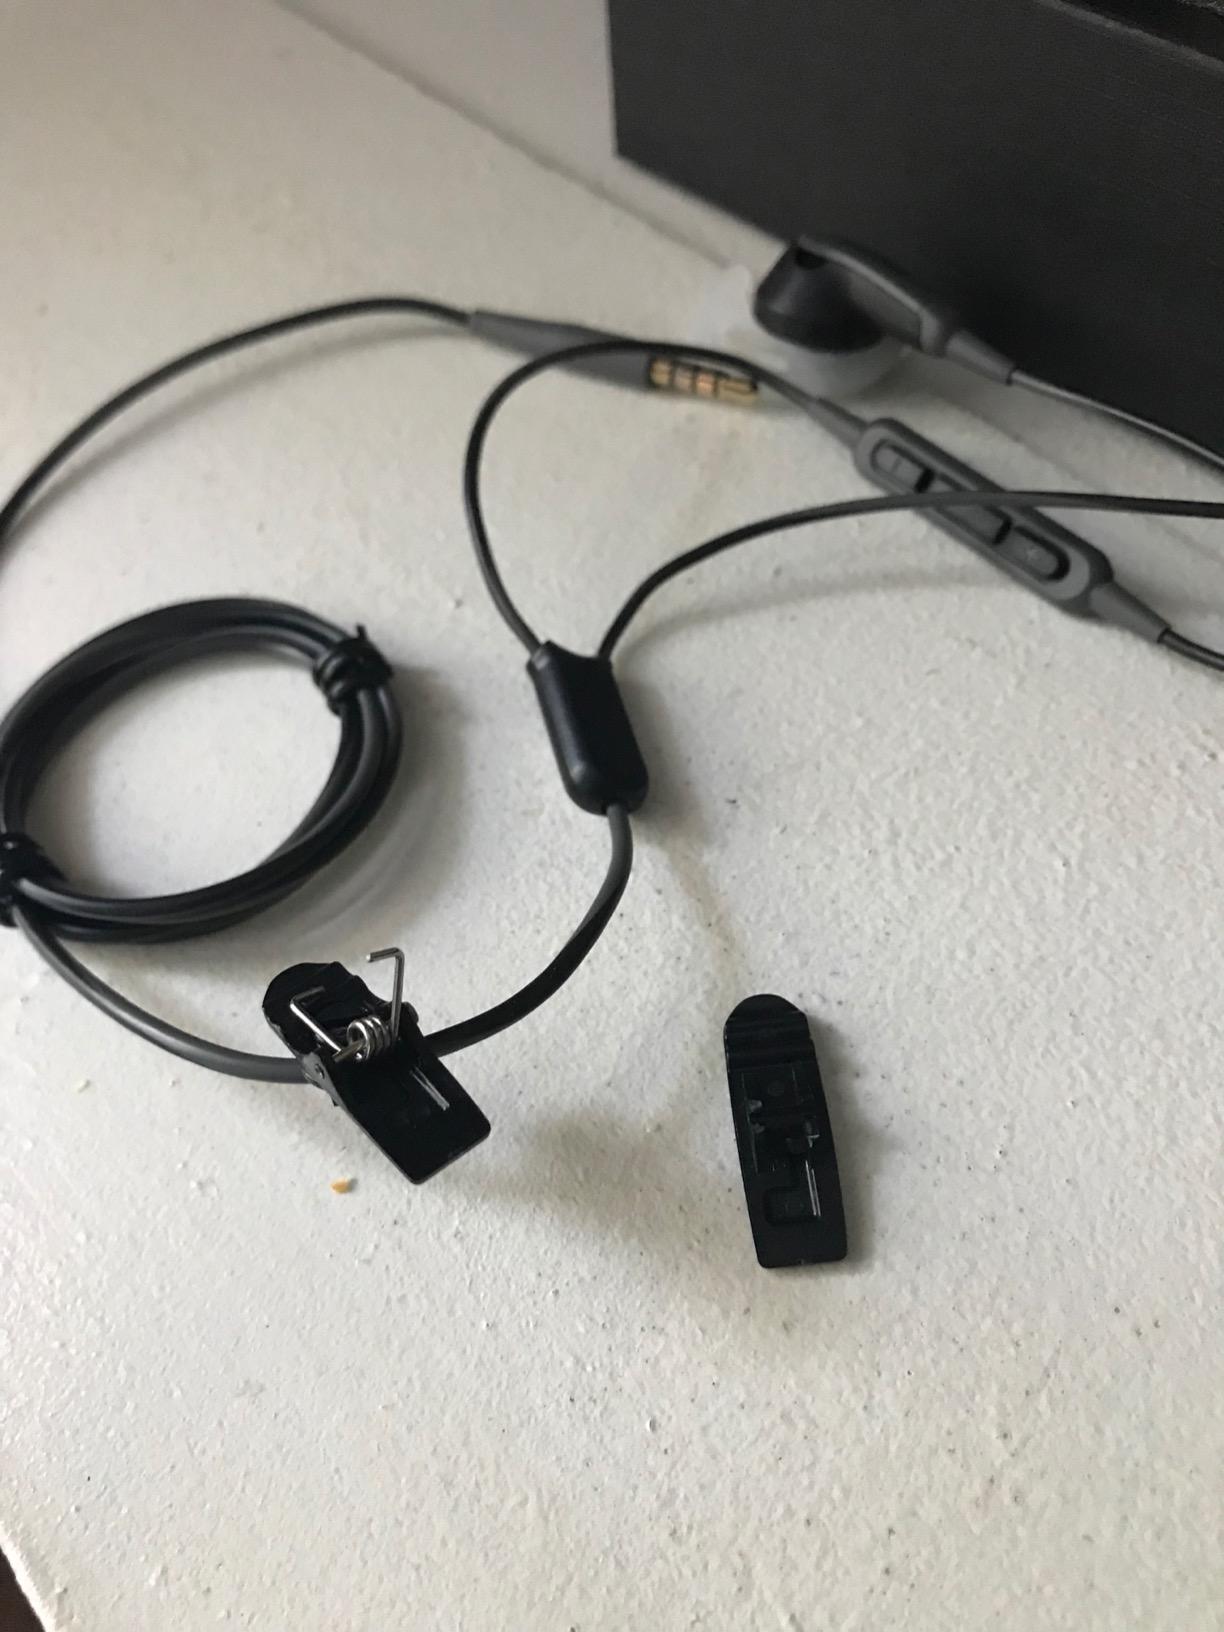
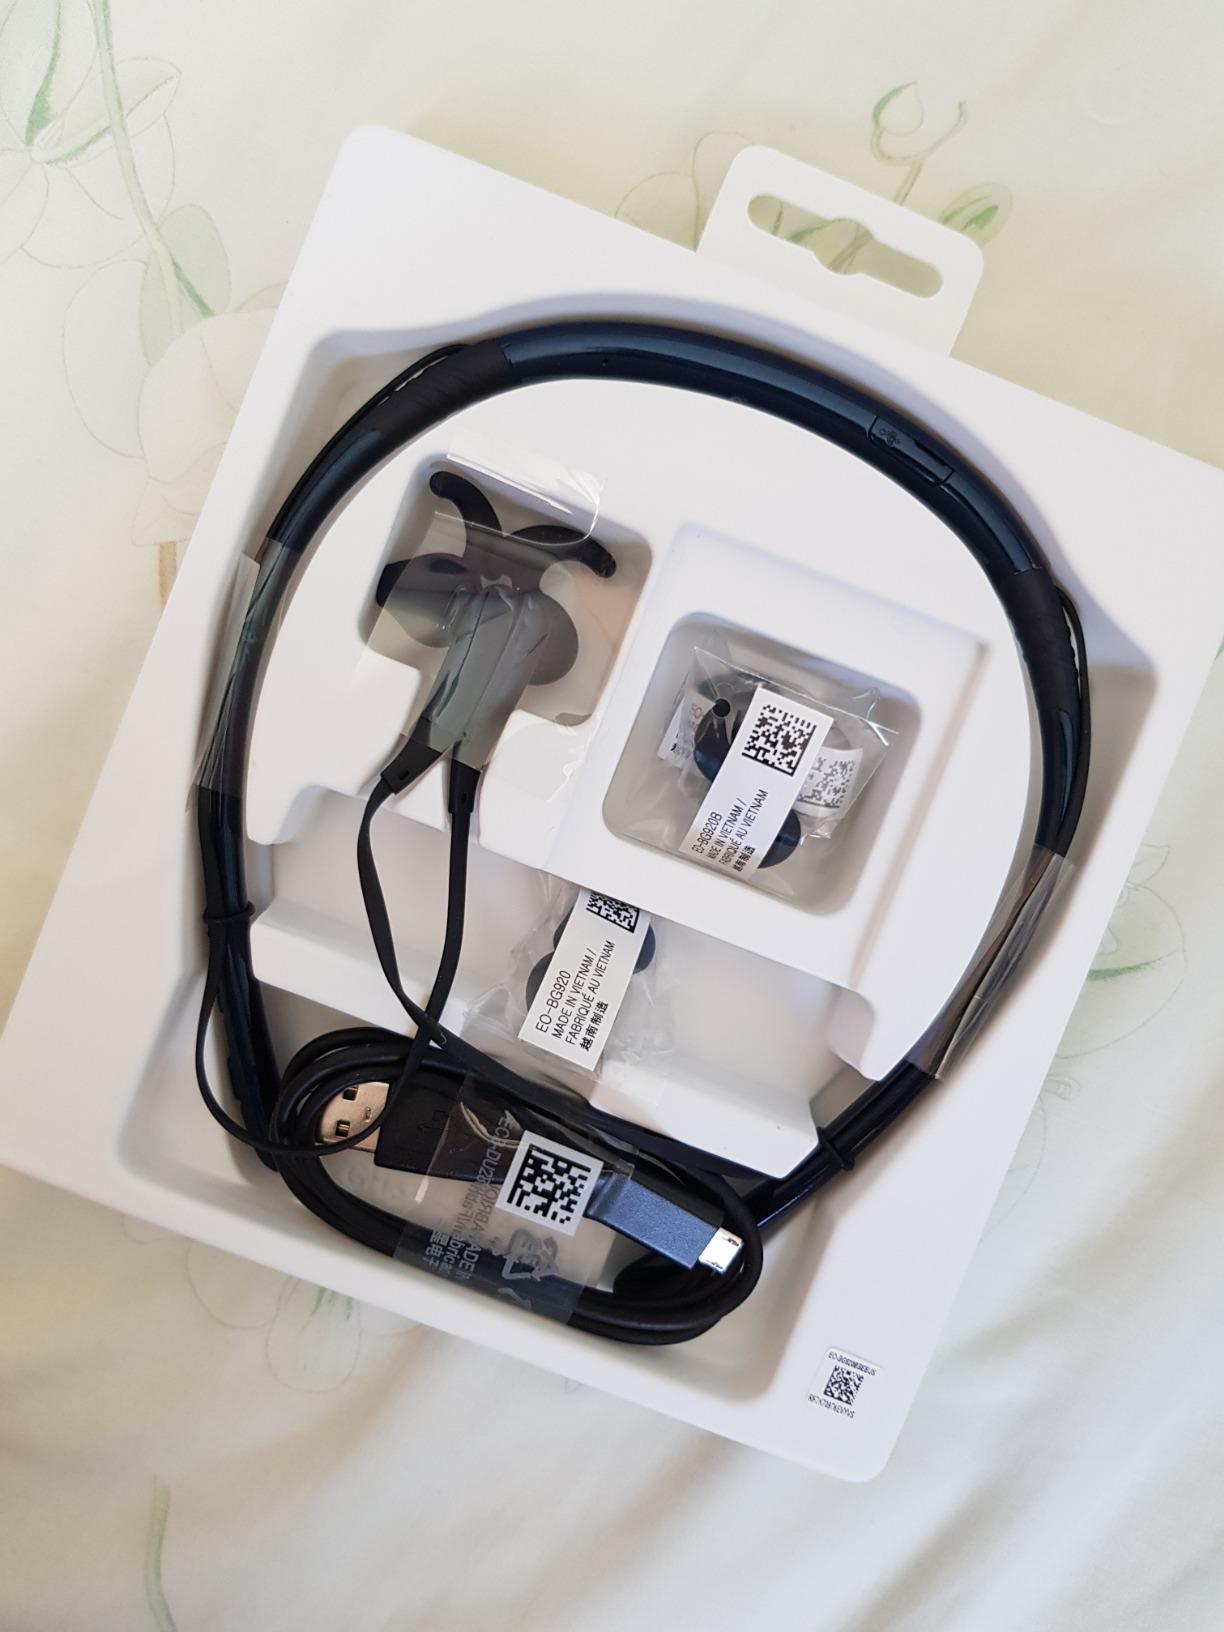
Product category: headphones
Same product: no